Wind power in China

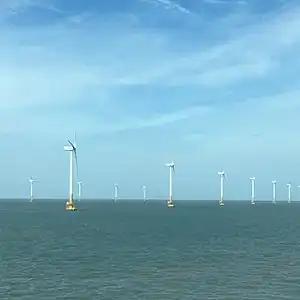
Donghai Bridge Wind Farm

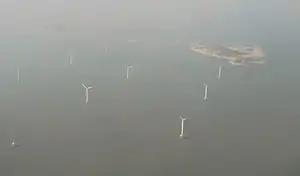
Guishan Offshore Windfarm, near Zhuhai in Guangdong province, China

Offshore wind power is a major part of China's clean energy development strategy. The country has a coastline measuring 18,000 kilometers long and is estimated to have up to 750 million kilowatts of offshore exploitable wind power resources. In 2012 China set the goal of 5 GW of installed offshore wind capacity by 2015 and 30 GW by 2020. However, development of offshore wind power did not come as fast as expected. Construction of Donghai Bridge Wind Farm, the first offshore wind farm in China started in April 2009, close to Donghai Bridge, and commissioned in 2010 to provide electricity to the 2010 Shanghai Expo. The wind farm consists of 34 Sinovel 3 MW wind turbines at a cost of US$ 102 million.